Marine Cemetery

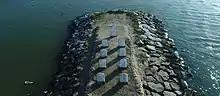

The installation has nine markers, each dedicated to an endangered marine and riverine species, built with plastic bottles encased in gravestone-shaped iron frames. Eight of these markers are in height, and are dedicated to the seahorse, parrotfish, leatherback sea turtles, eagle rays, sawfish, dugong, zebra shark, and the hammerhead shark. One of the markers is in height, and is dedicated to the endangered native freshwater fish species Miss Kerala.